Ángel Andreo

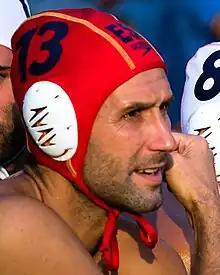
Andreo in 2008

Ángel Luis Andreo Gabán (born 3 December 1972 in Madrid) is a Spanish water polo, who was a member of the national team that won the gold medal at the 1996 Summer Olympics in Atlanta, Georgia. He also competed for his native country in the Summer Games of 2000 and 2004.